Michiel Hillen van Hoochstraten

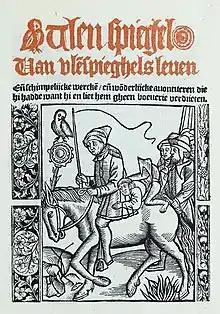
Frontispiece of first Dutch language Ulenspieghel, 1525-1546

Michiel Hillen van Hoochstraten or Michel Hillenius (Hoogstraten, c. 1476, – Antwerp, 22 July 1558), was a Flemish printer, publisher, bookseller and bookbinder. His printing press put out publications in a wide range of genres, including imperial ordinances, almanacs, devotional literature, anthologies of customs, textbooks, etc. He also printed humanistic writings by Erasmus, Adrianus Barlandus and Jacobus Latomus as well as the first Dutch-language version of the story of Till Eulenspiegel. His multiple editions of the Bible in Dutch translation were among the first to be published. Michiel Hillen van Hoochstraten is regarded as the most important publisher active in Antwerp in the first half of the sixteenth century.